Mercedes-AMG

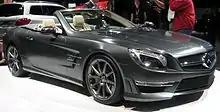
Mercedes-Benz SL 65 AMG (2012)

At and 500 nm in the 45 S variant, the M139 with twin-scroll turbo was the world's most powerful four-cylinder engine in serial production at the time with a specific output of 208 hp per litre or 104 hp per cylinder.